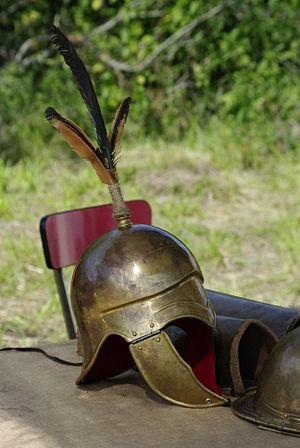
Casque de hastati (ou hastaire) de la légion républicaine du IIIème siècle avant J.-C. Il peut avoir également équipé certains princeps. Photographie réalisée le 22 juillet 2012 sur le plateau de Gergovie lors des Arverniales.
Les hastati sont une unité militaire de la Rome antique, composée d'hommes jeunes, bien entraînés et extrêmement efficaces. Ils forment la première ligne de l'unité tactique, appelé le « triplex acies », de la légion républicaine, puis la cohorte après la réforme de Marius.